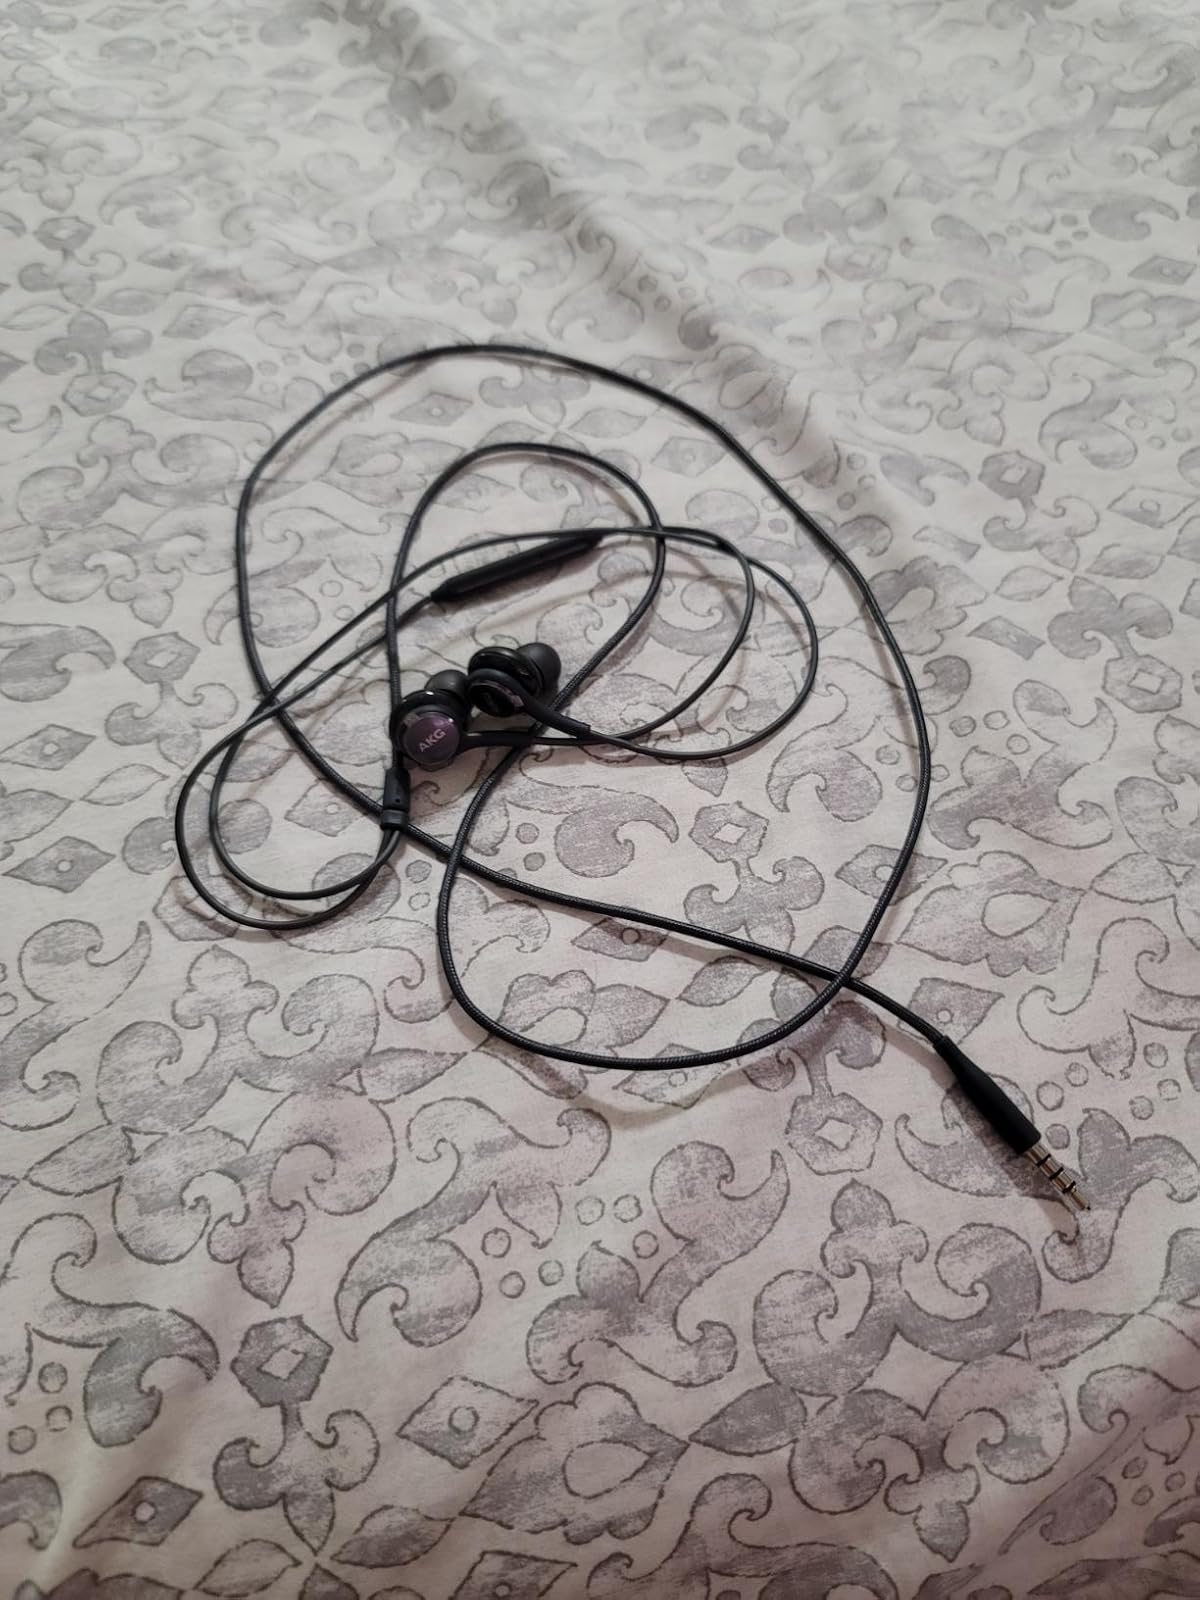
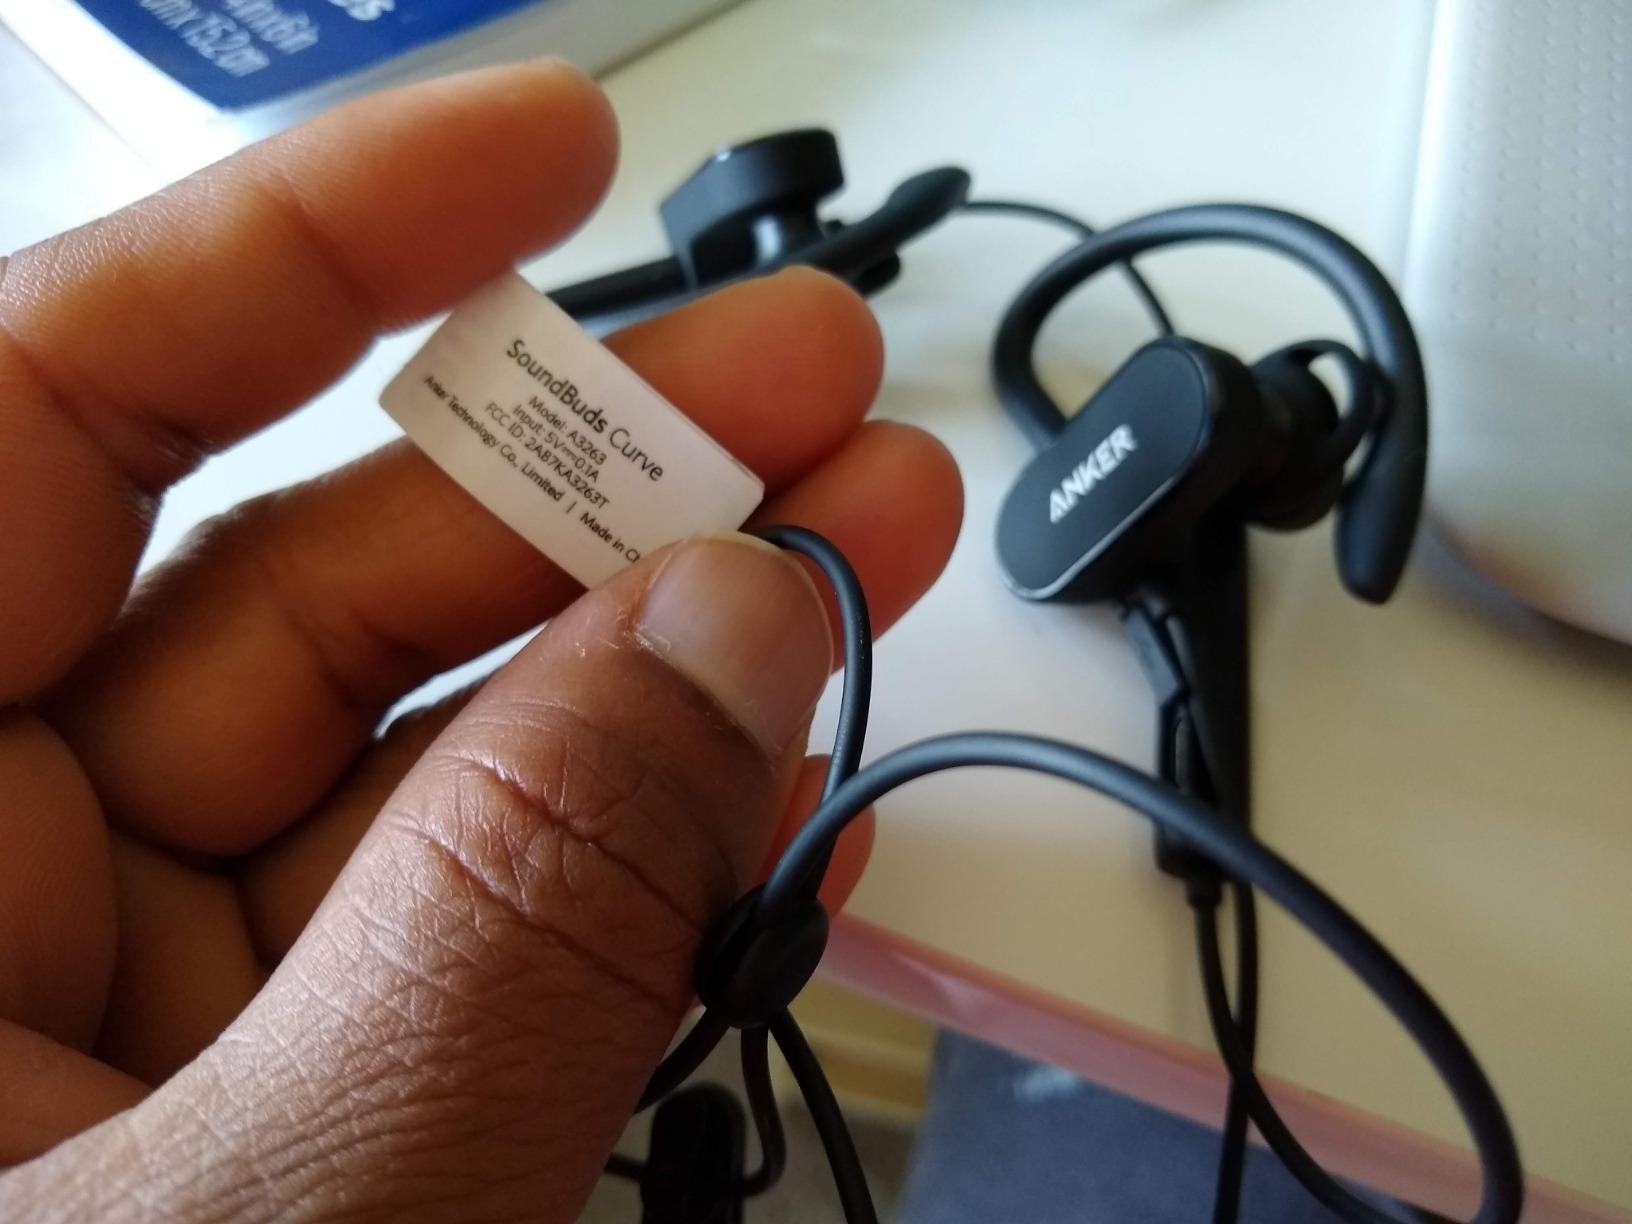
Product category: headphones
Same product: no